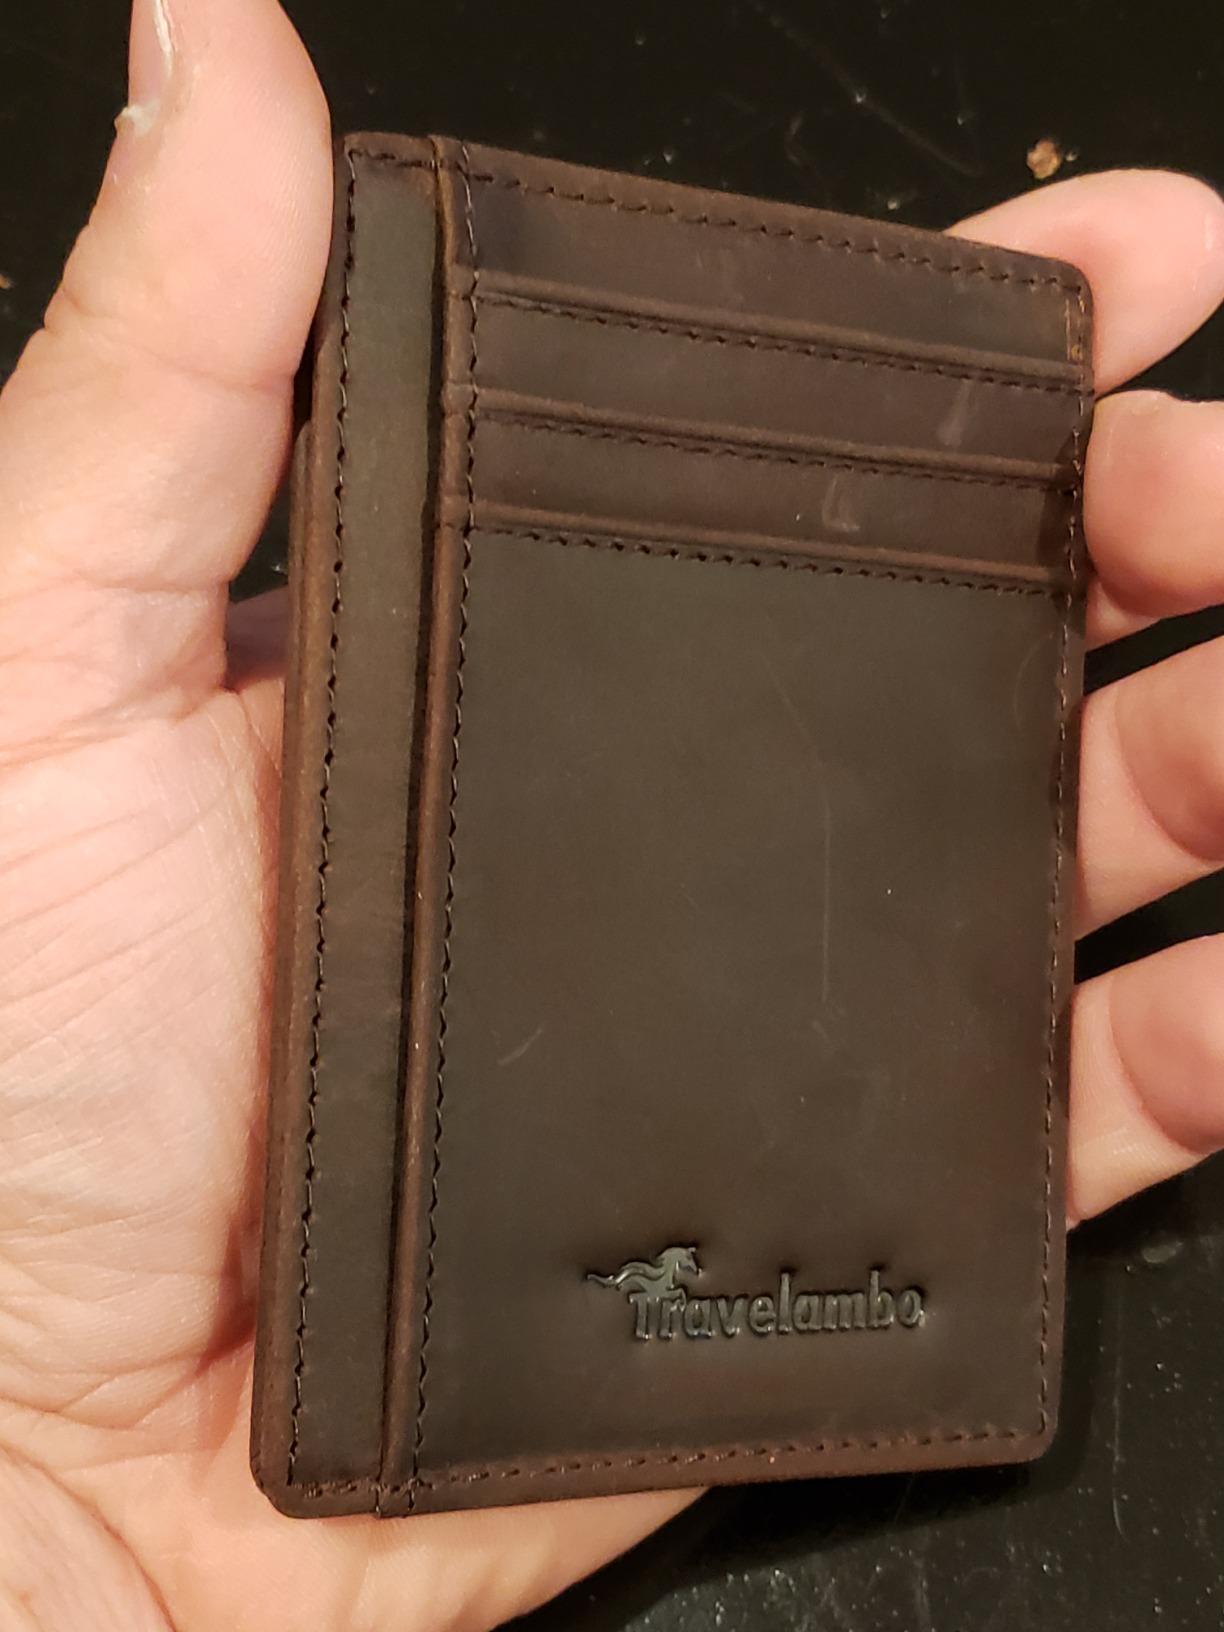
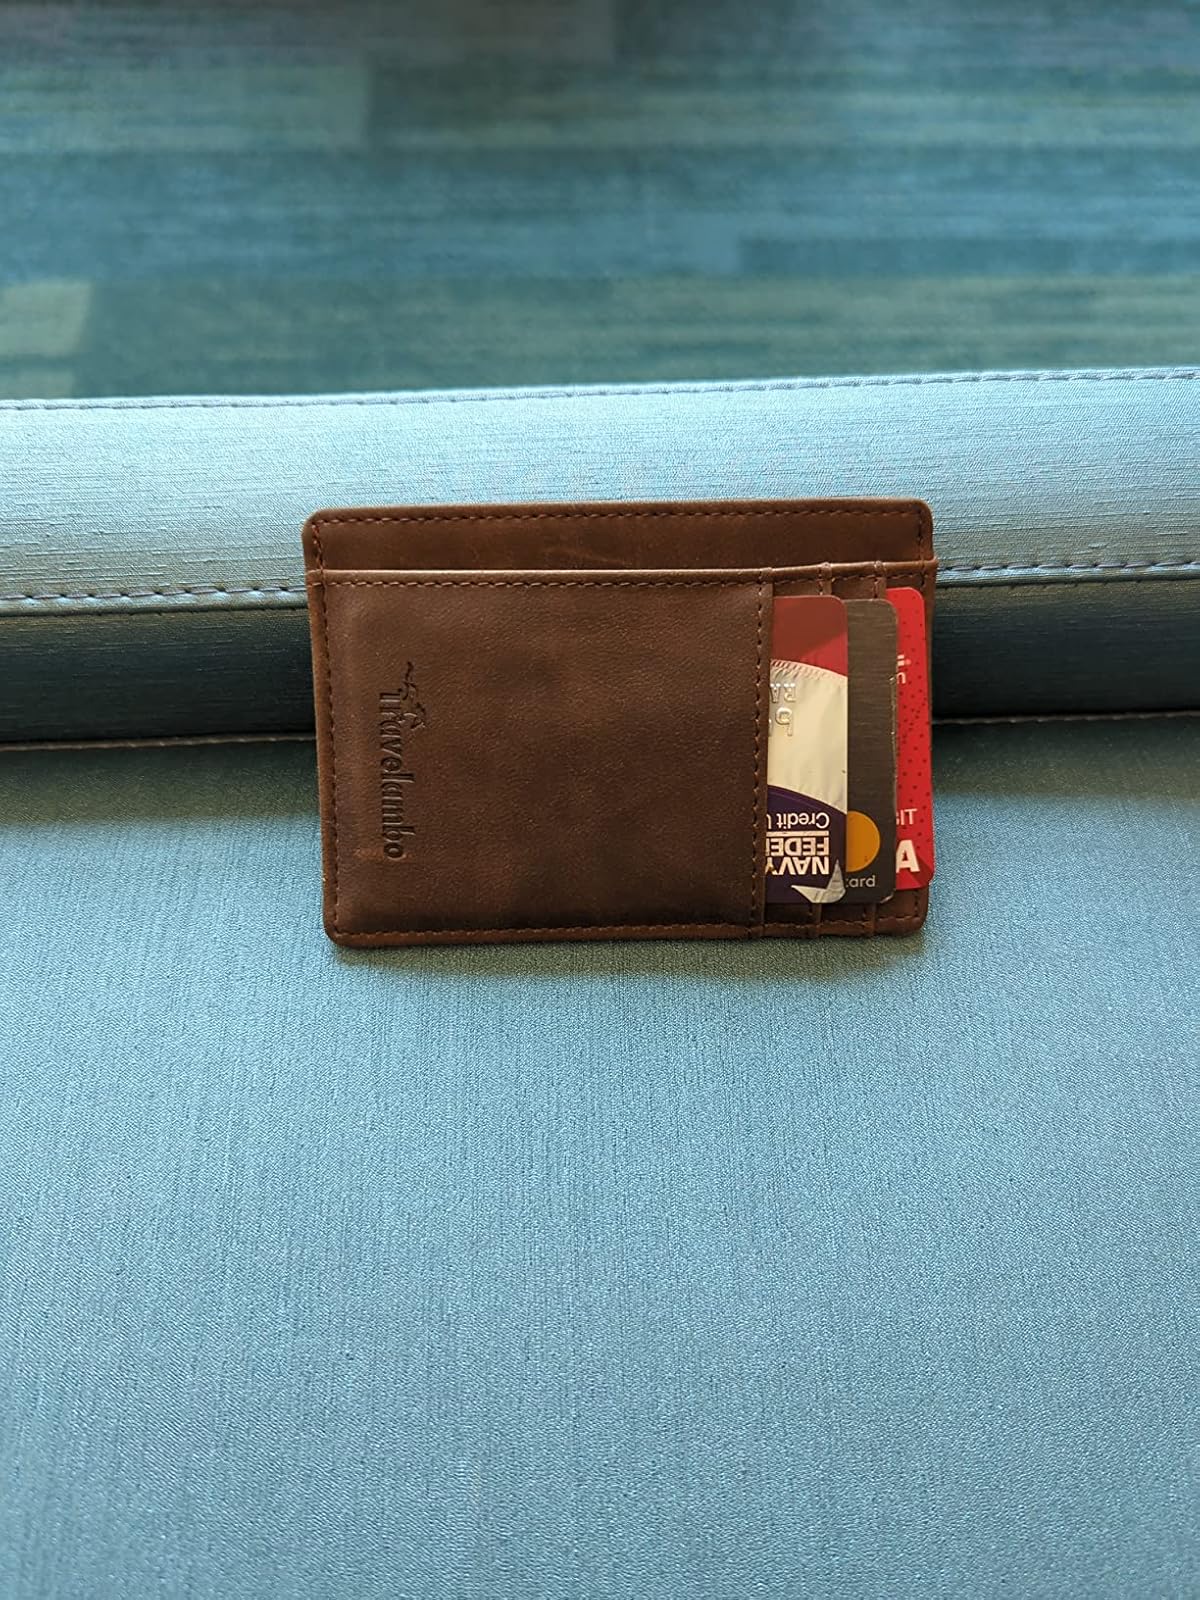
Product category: accessories_wallet
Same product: yes